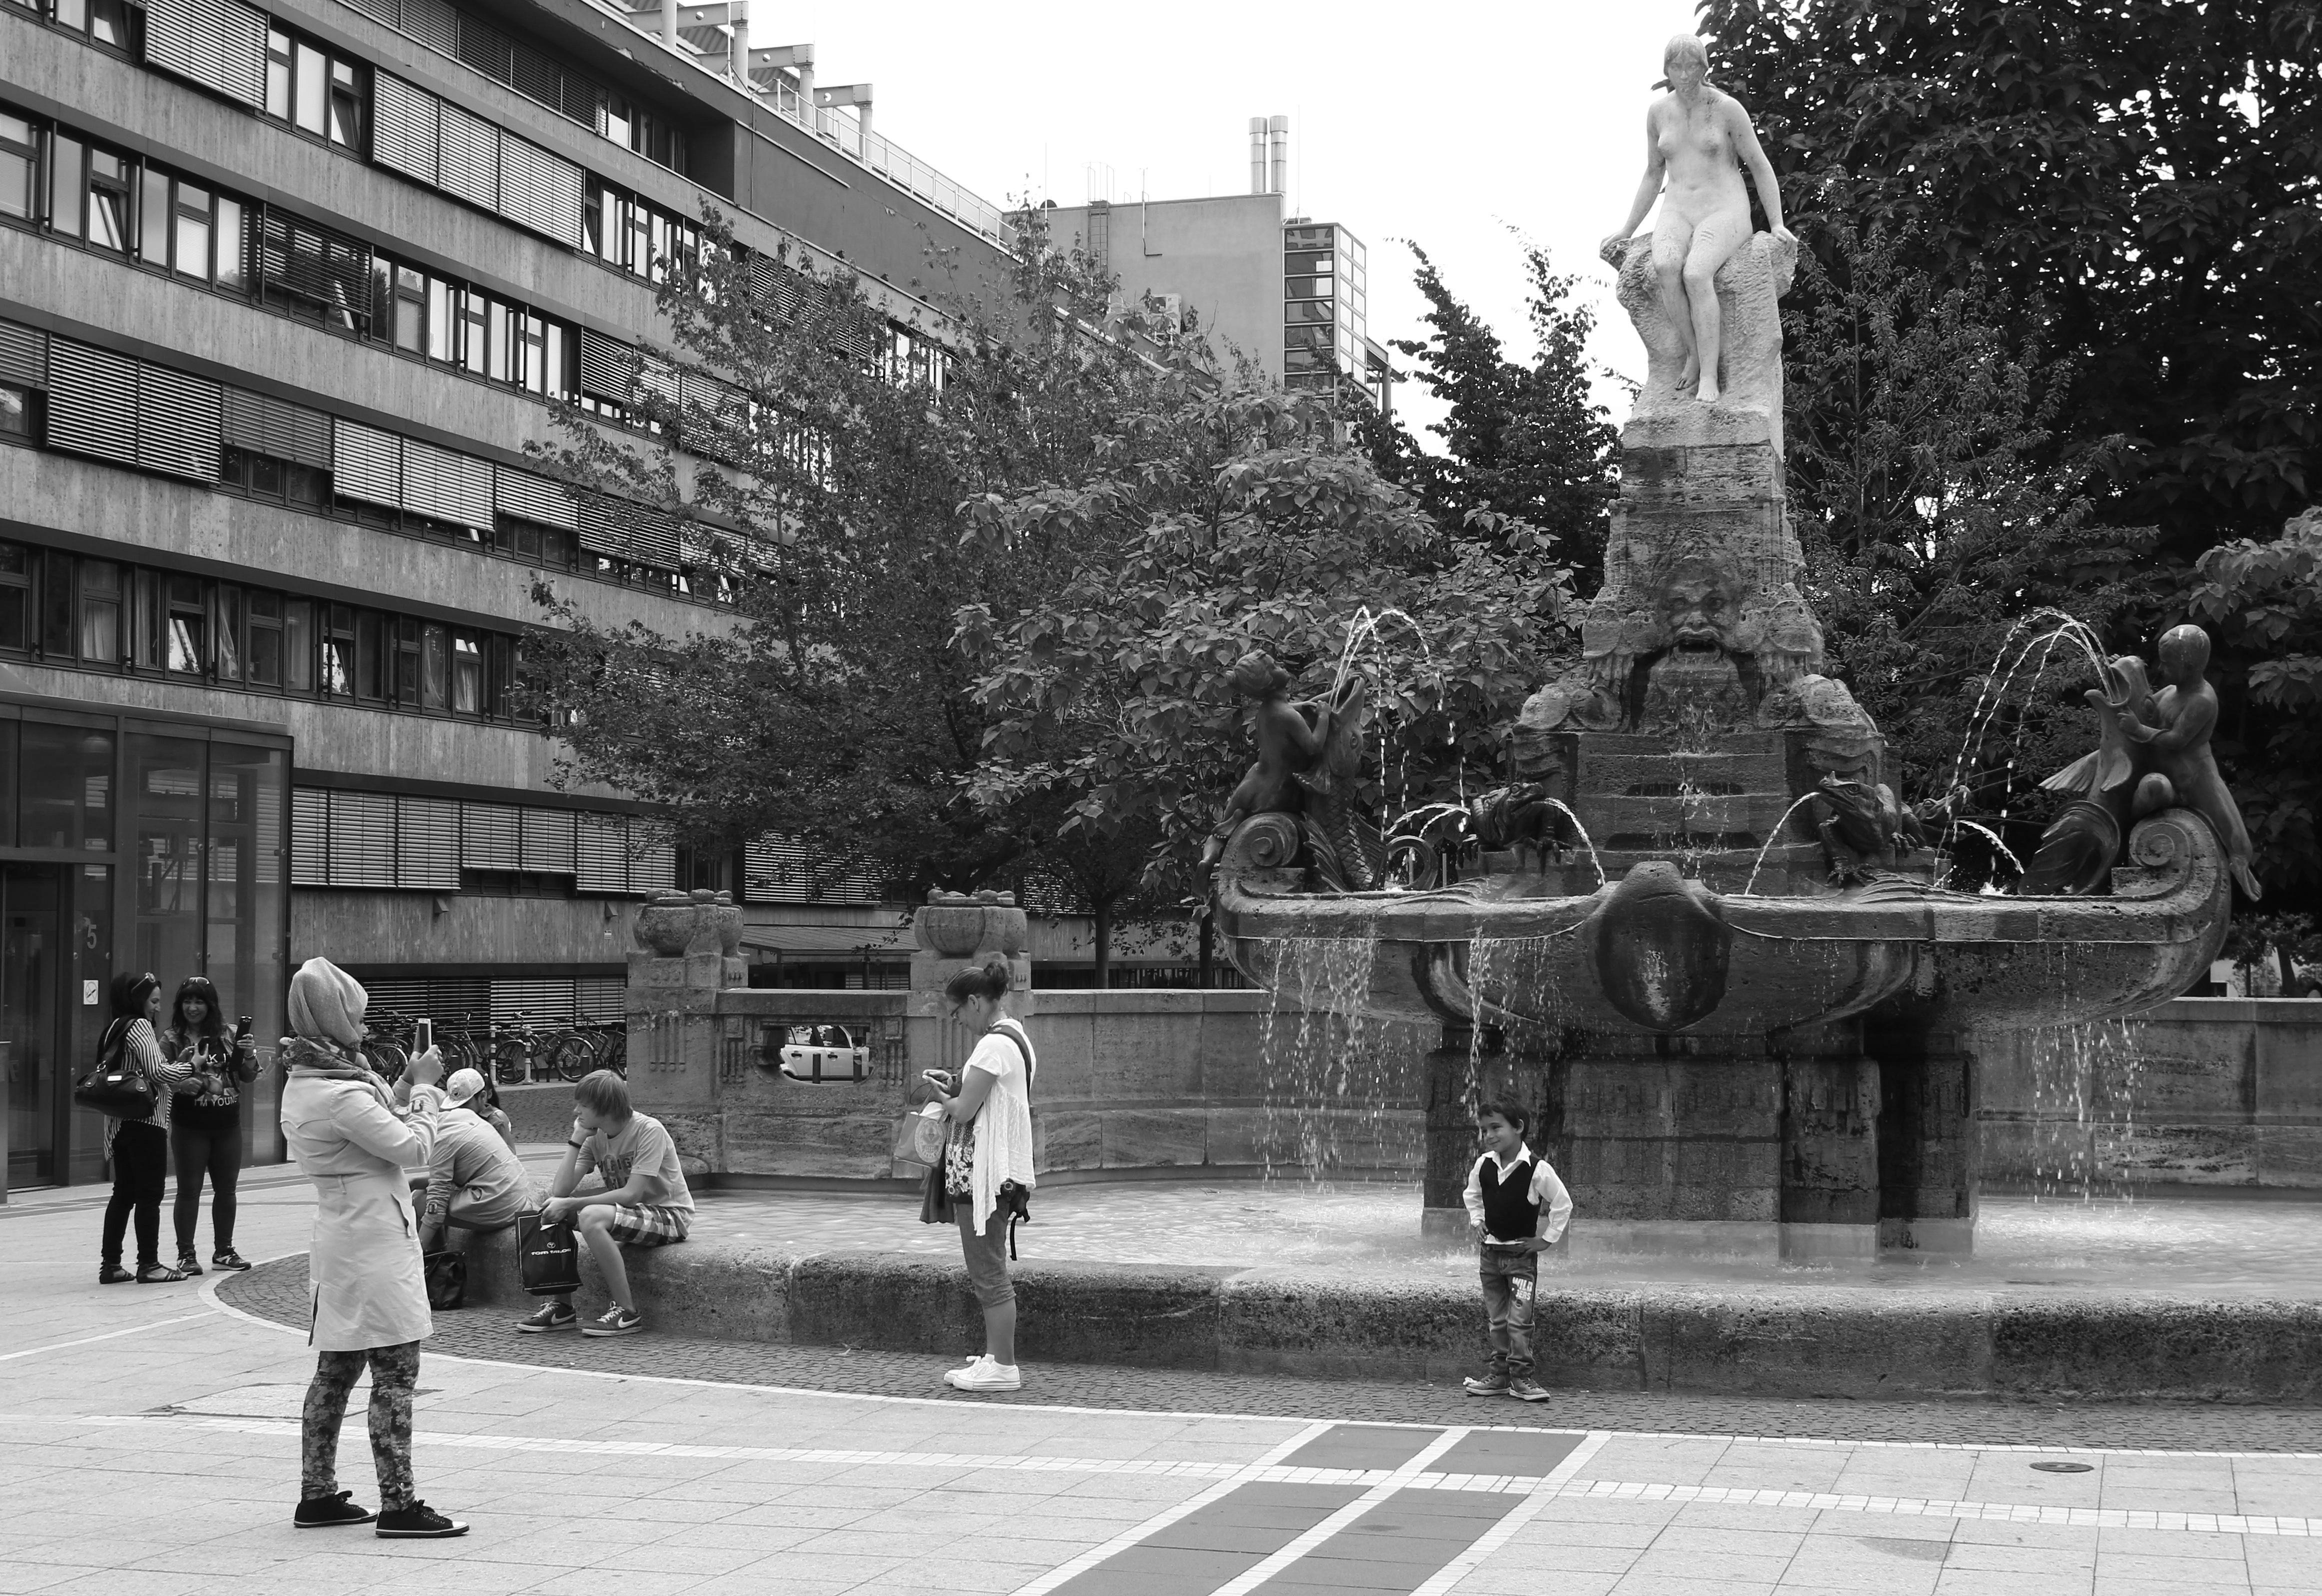
pedestrian, black and white, people, road, street, photography, city, photo, cityscape, downtown, plaza, child, monochrome, son, bw, blackandwhite, blackwhite, family, mother, infrastructure, fountain, germany, alemania, allemagne, foto, fotografie, sw, schwarzweiss, town square, schwarzweis, photographing, streetscene, kind, familie, mutter, water feature, frankfurtmain, frankfurtammain, frankfurtam, frankfurtamain, germania, hesse, hassia, hessen, leute, strassenszene, frankfurt, schwarzweissfotografie, publicplace, ffentlicherplatz, schwarzweisfotografie, fotografieren, takingapicture, sohn, takeapicture, urban area, monochrome photography, human settlement